Douglas Nicholls

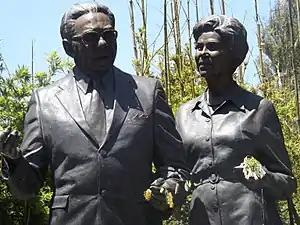
Statue in Parliament Gardens, East Melbourne, Victoria

Nicholls was a minister and social worker with Aboriginal people. Following his mother's death he took a renewed interest in Christianity and was baptised at Northcote Church of Christ (now Northern Community Church of Christ) in 1935. He officiated at church and hymn services as a lay preacher at the Gore Street Mission Centre in Fitzroy.